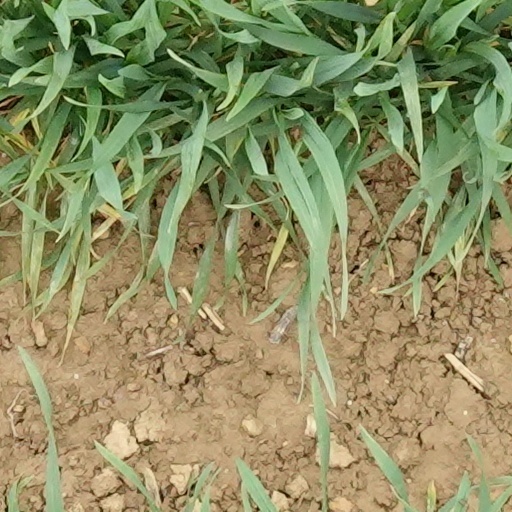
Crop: wheat